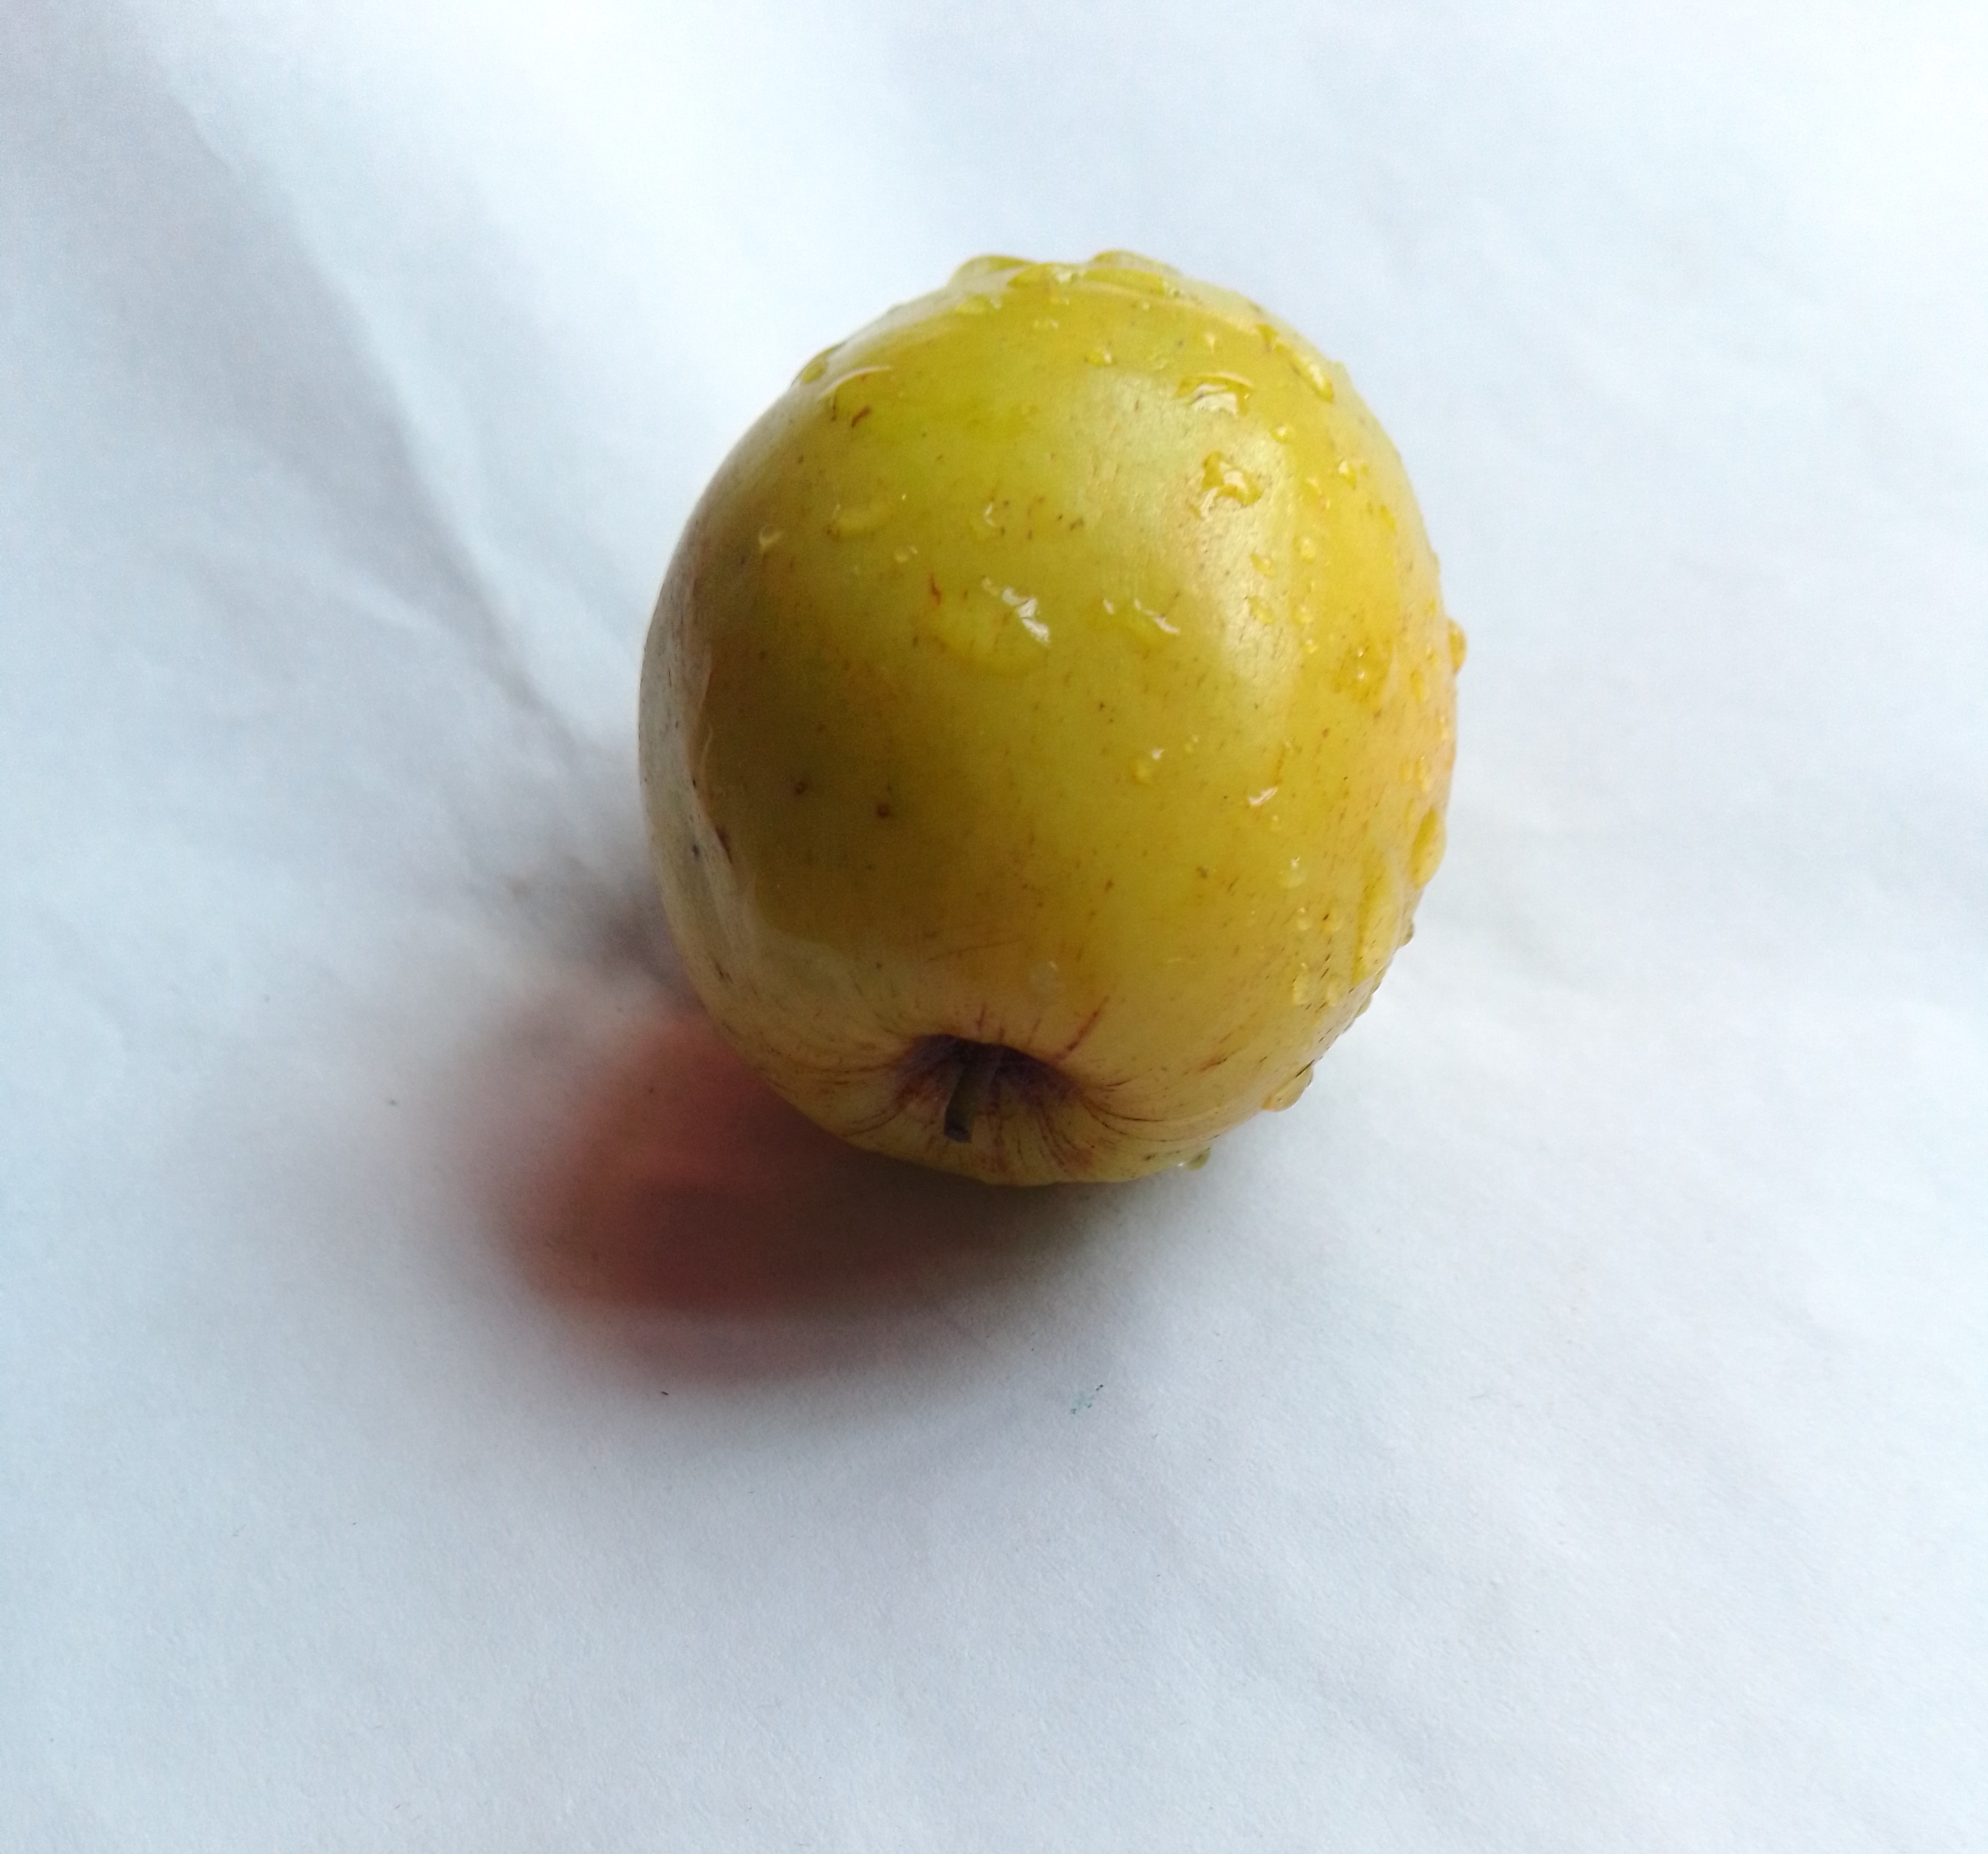
Fruit: jujube
Condition: fresh